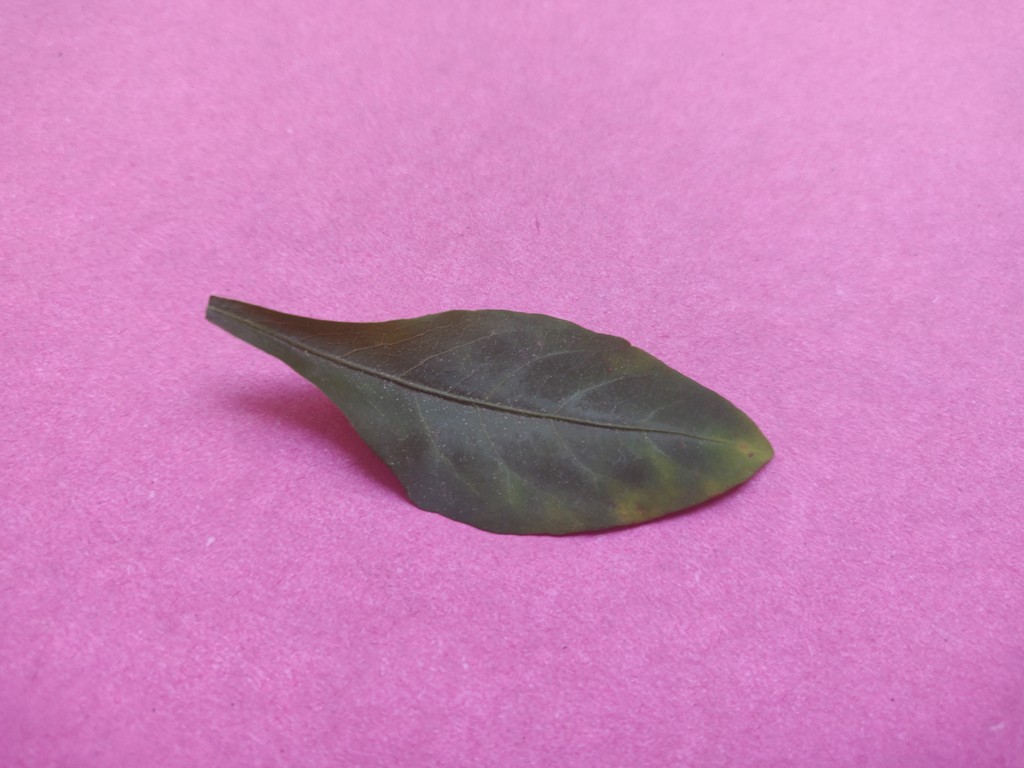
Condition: Unhealthy
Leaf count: single
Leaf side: front